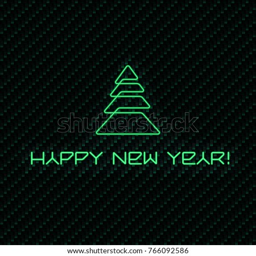
happy new year green modern logo .